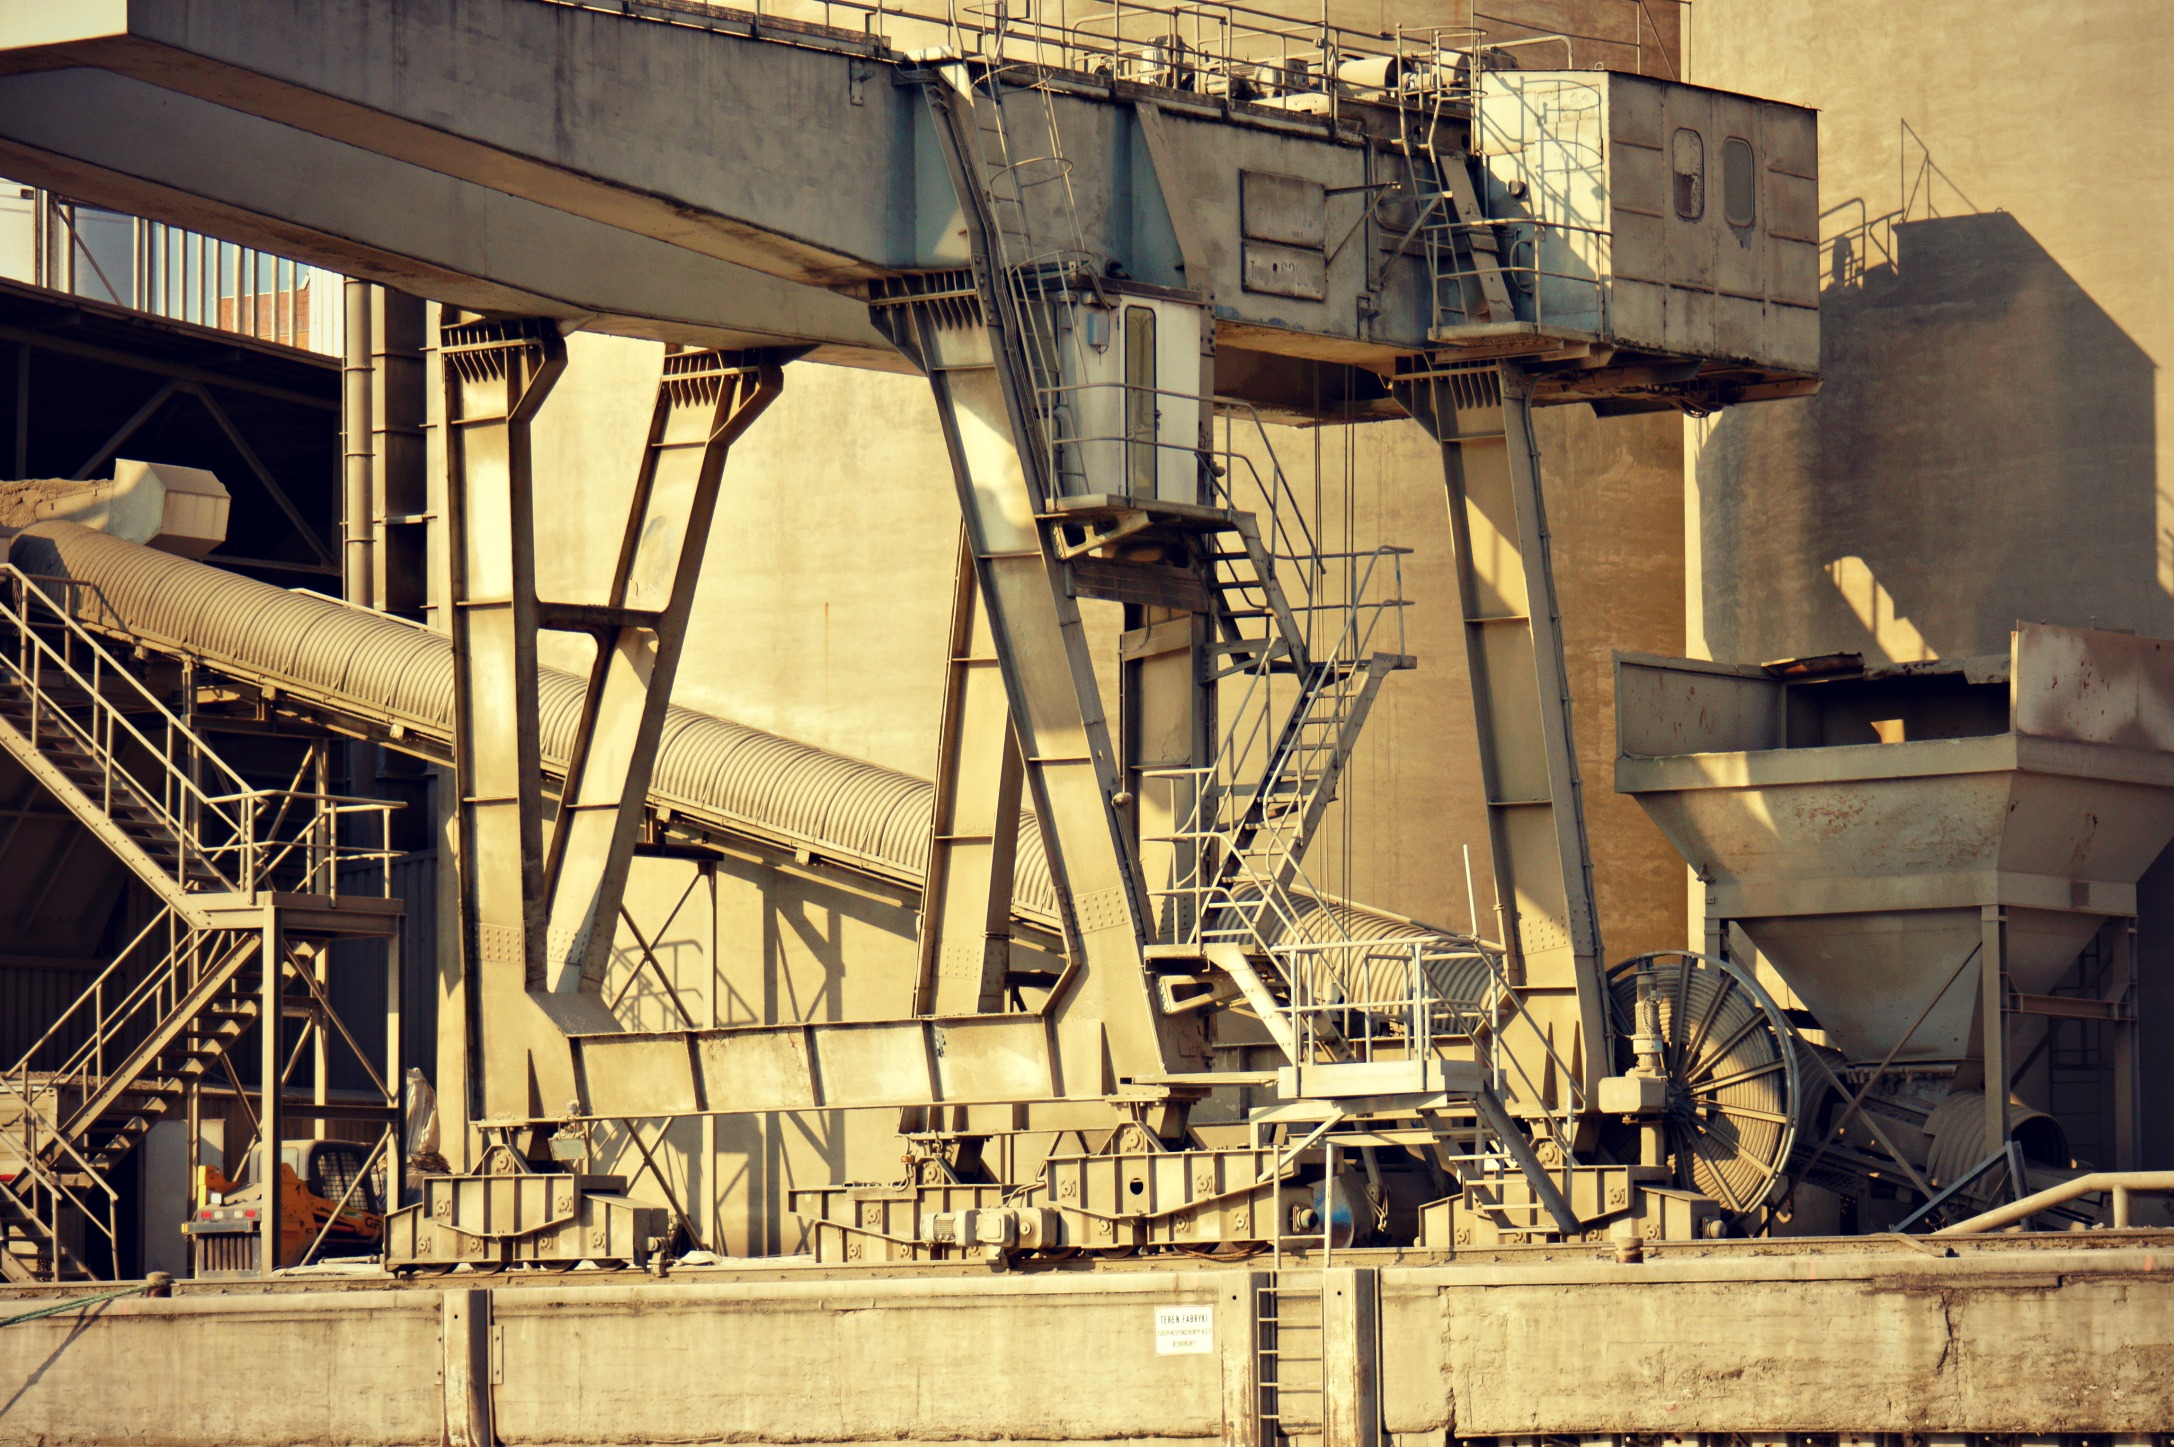
transport, vehicle, factory, industry, tourist attraction, hopper, construction equipment, movable crane